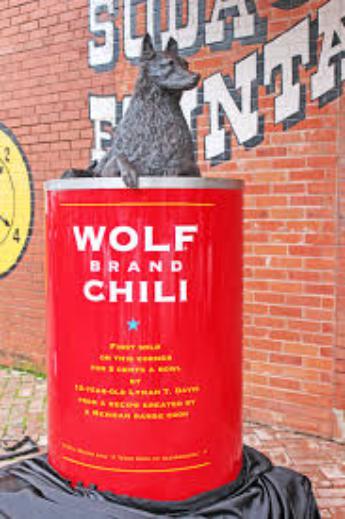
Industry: Food